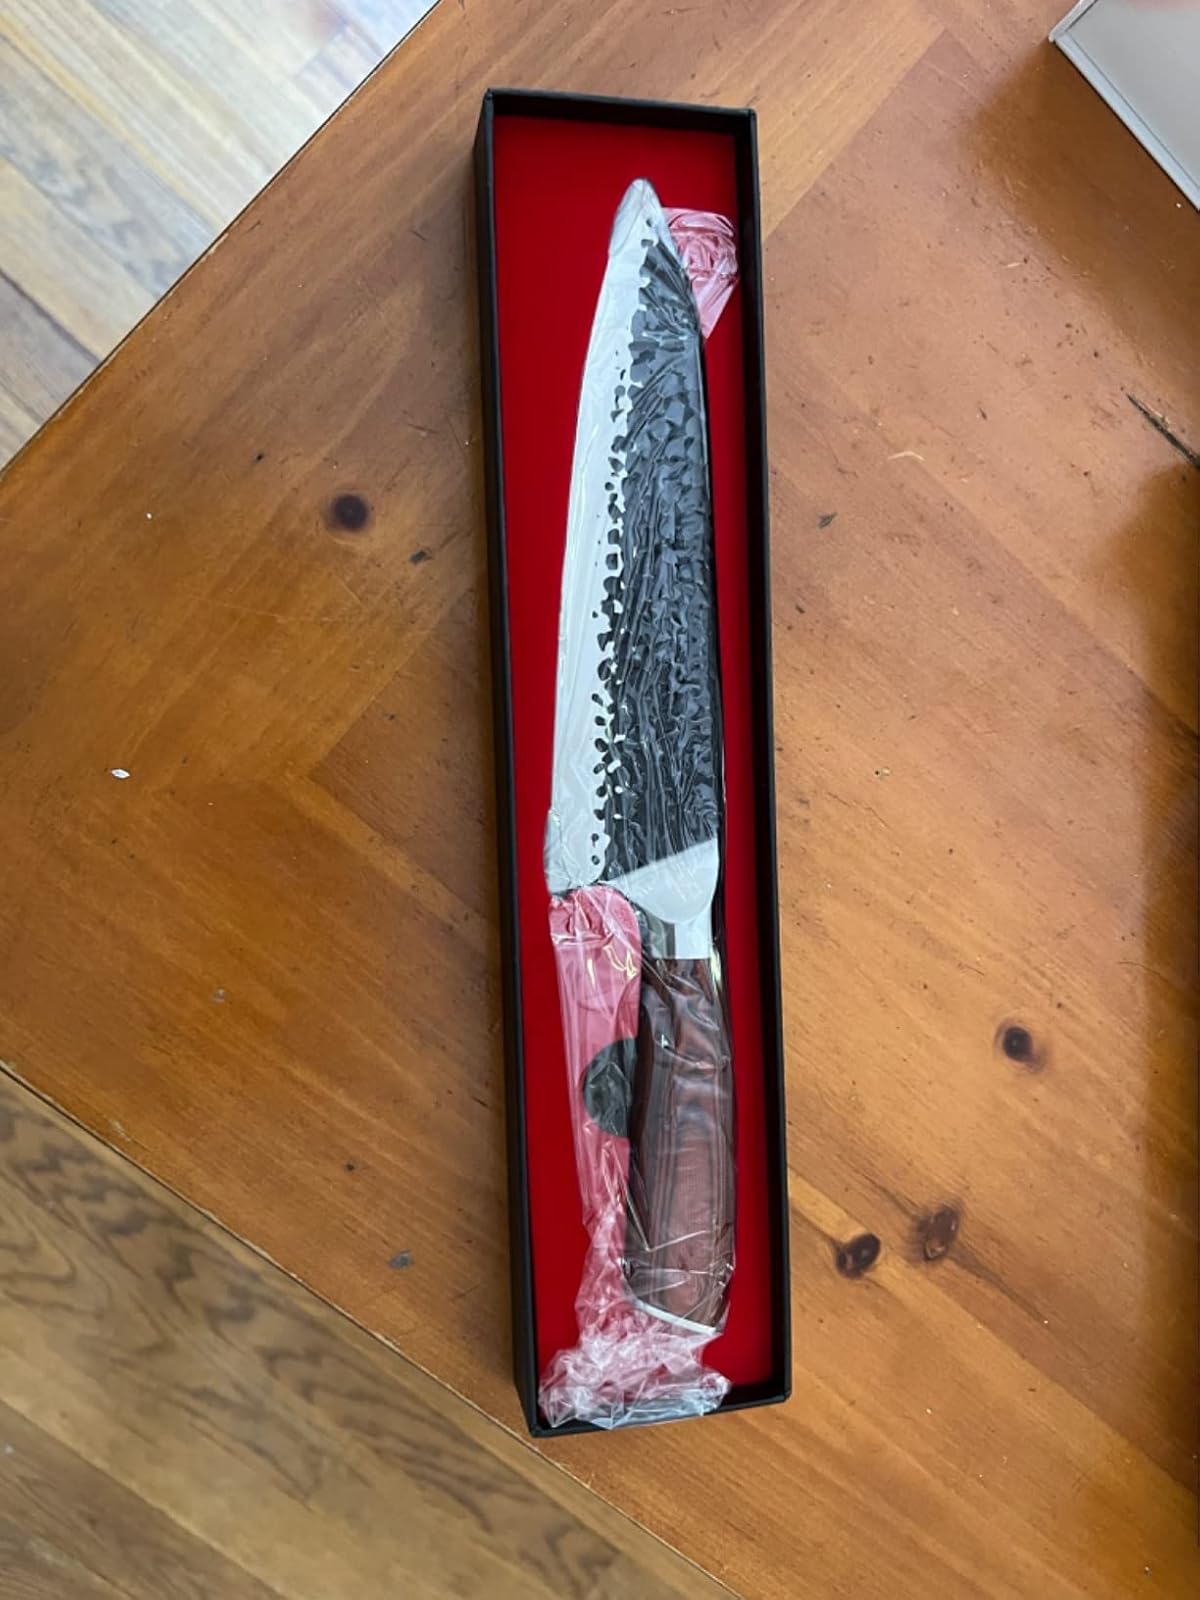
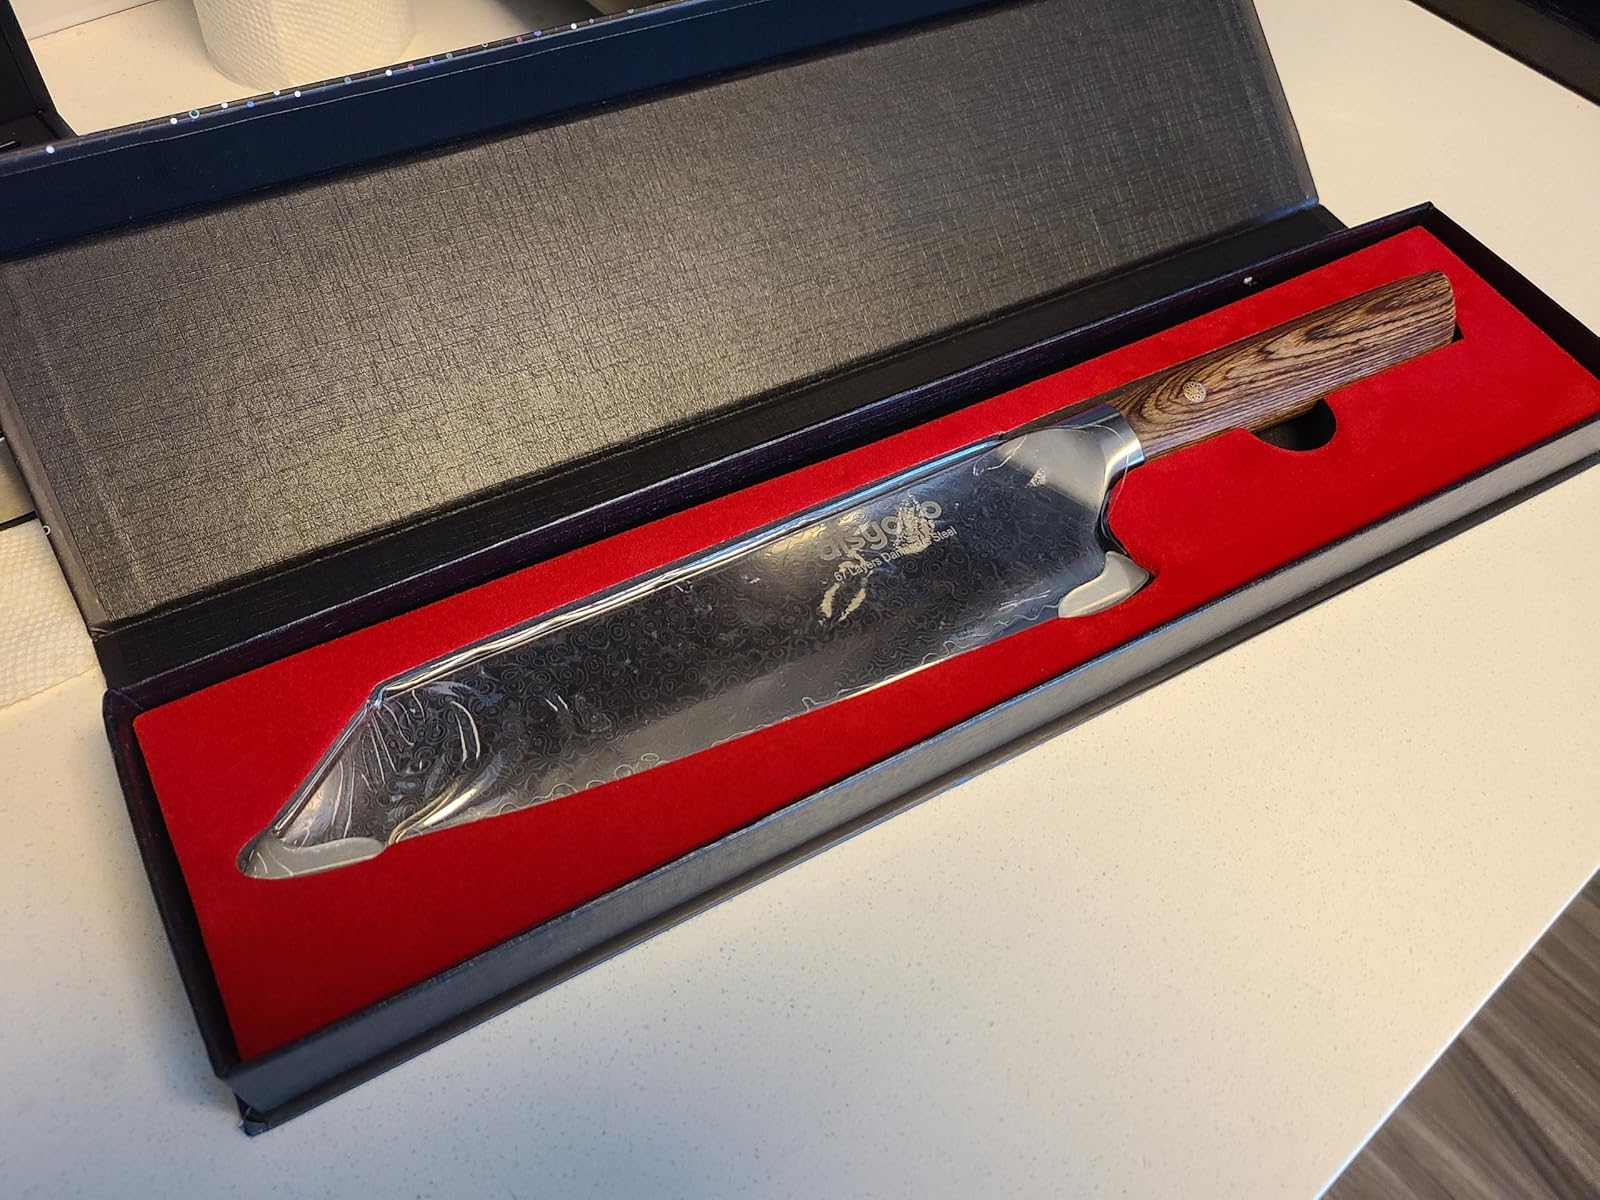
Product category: items_knife
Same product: no